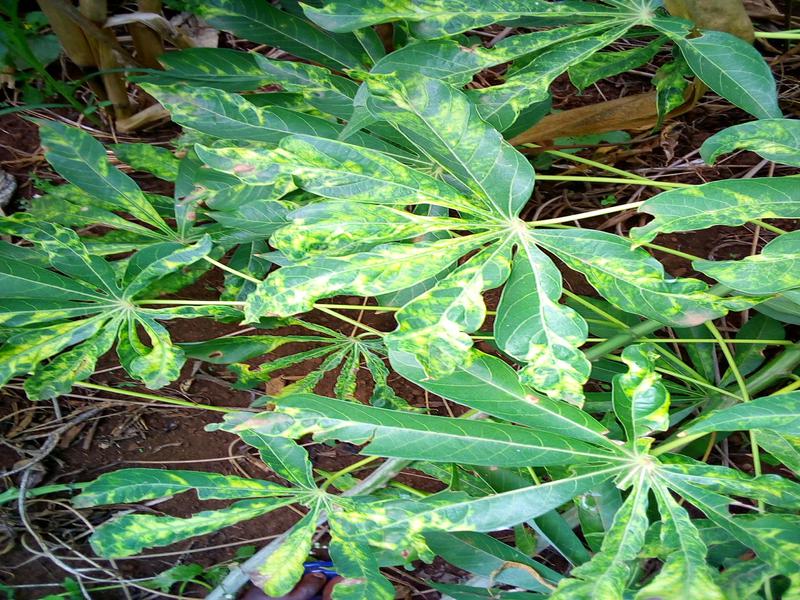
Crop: cassava
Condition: mosaic_disease